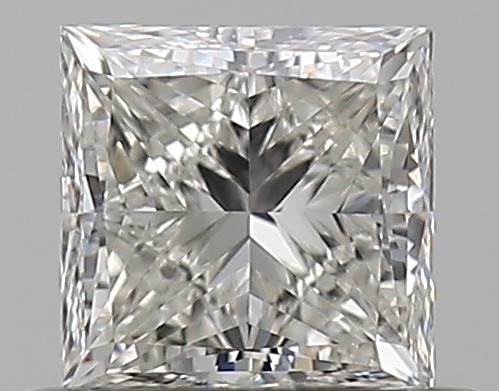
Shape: princess
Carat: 0.51
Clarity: VS2
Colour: J
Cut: VG
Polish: EX
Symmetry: VG
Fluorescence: F
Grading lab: GIA
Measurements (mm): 4.15 x 4.13 x 3